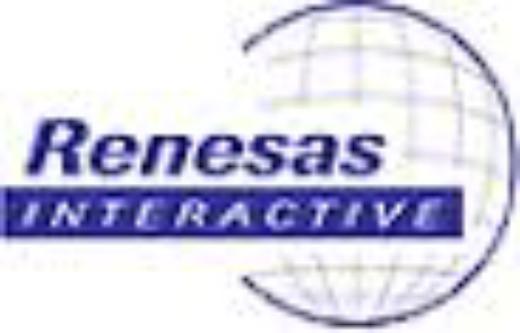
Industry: Electronic